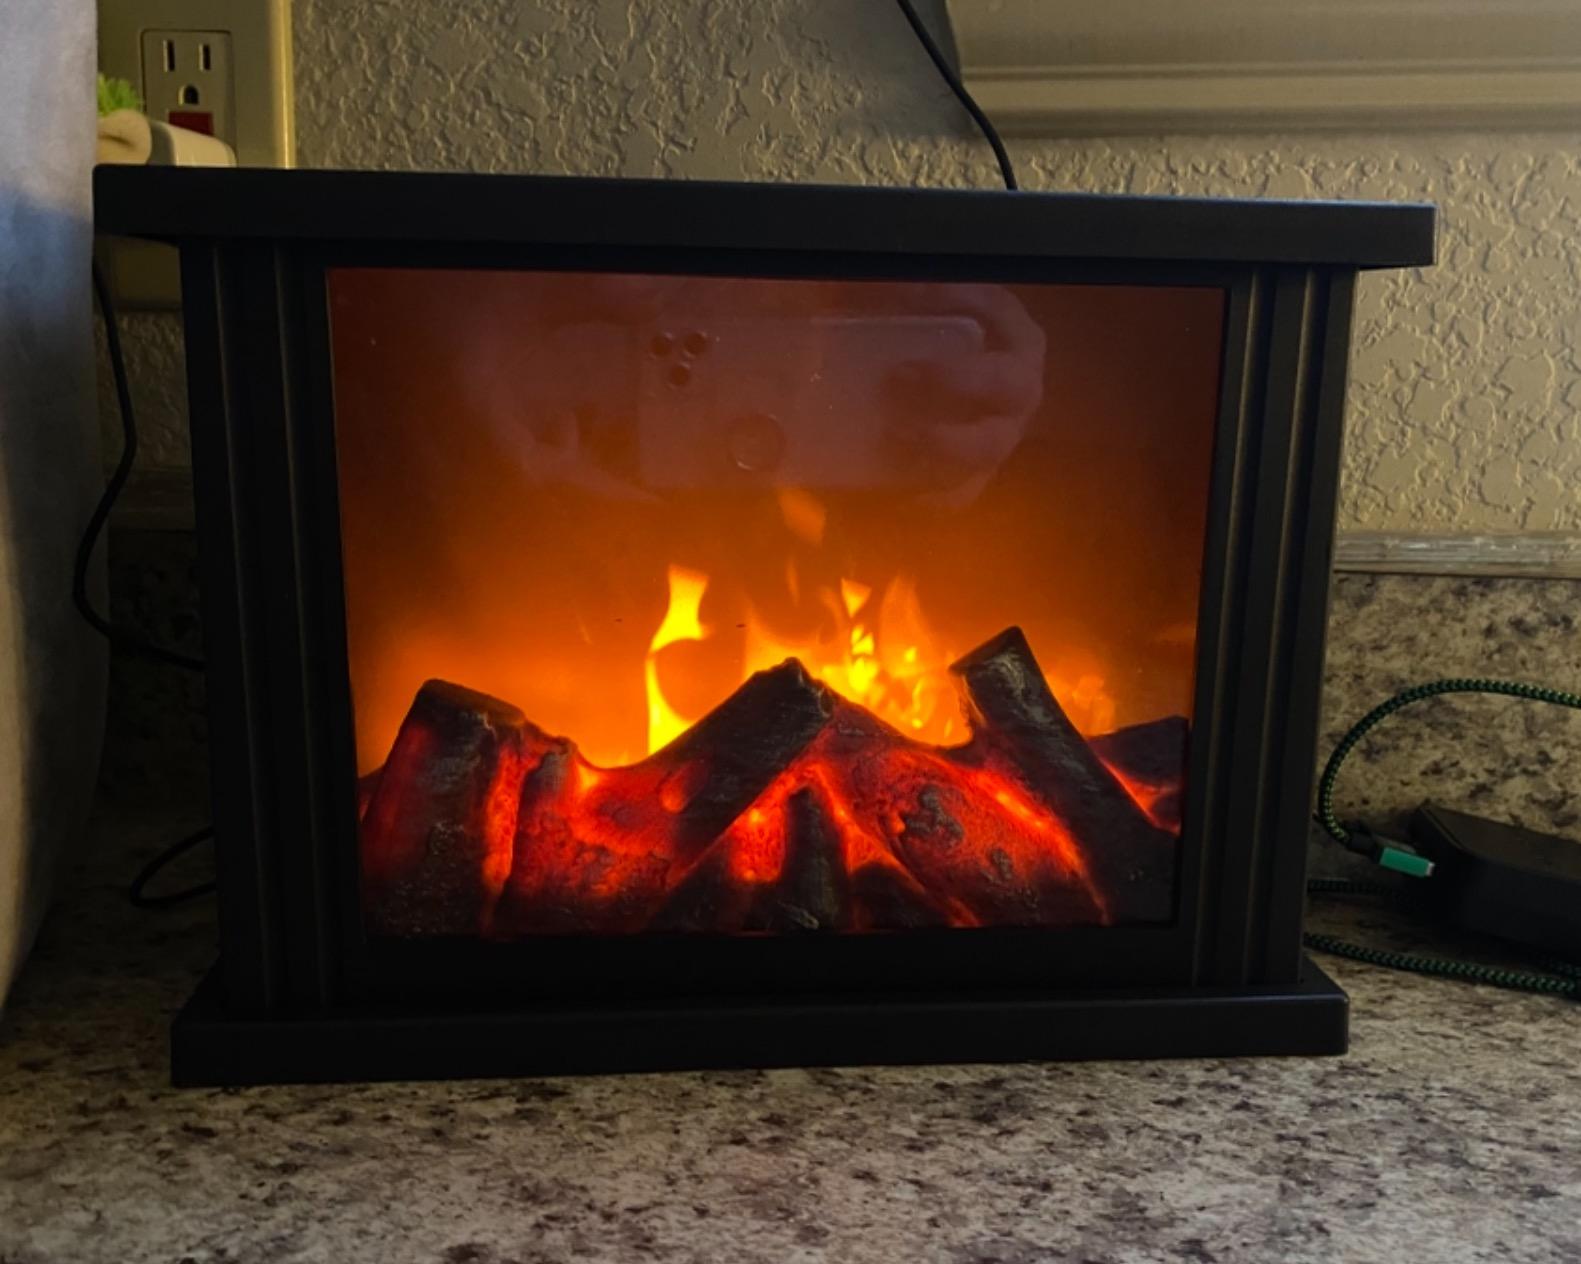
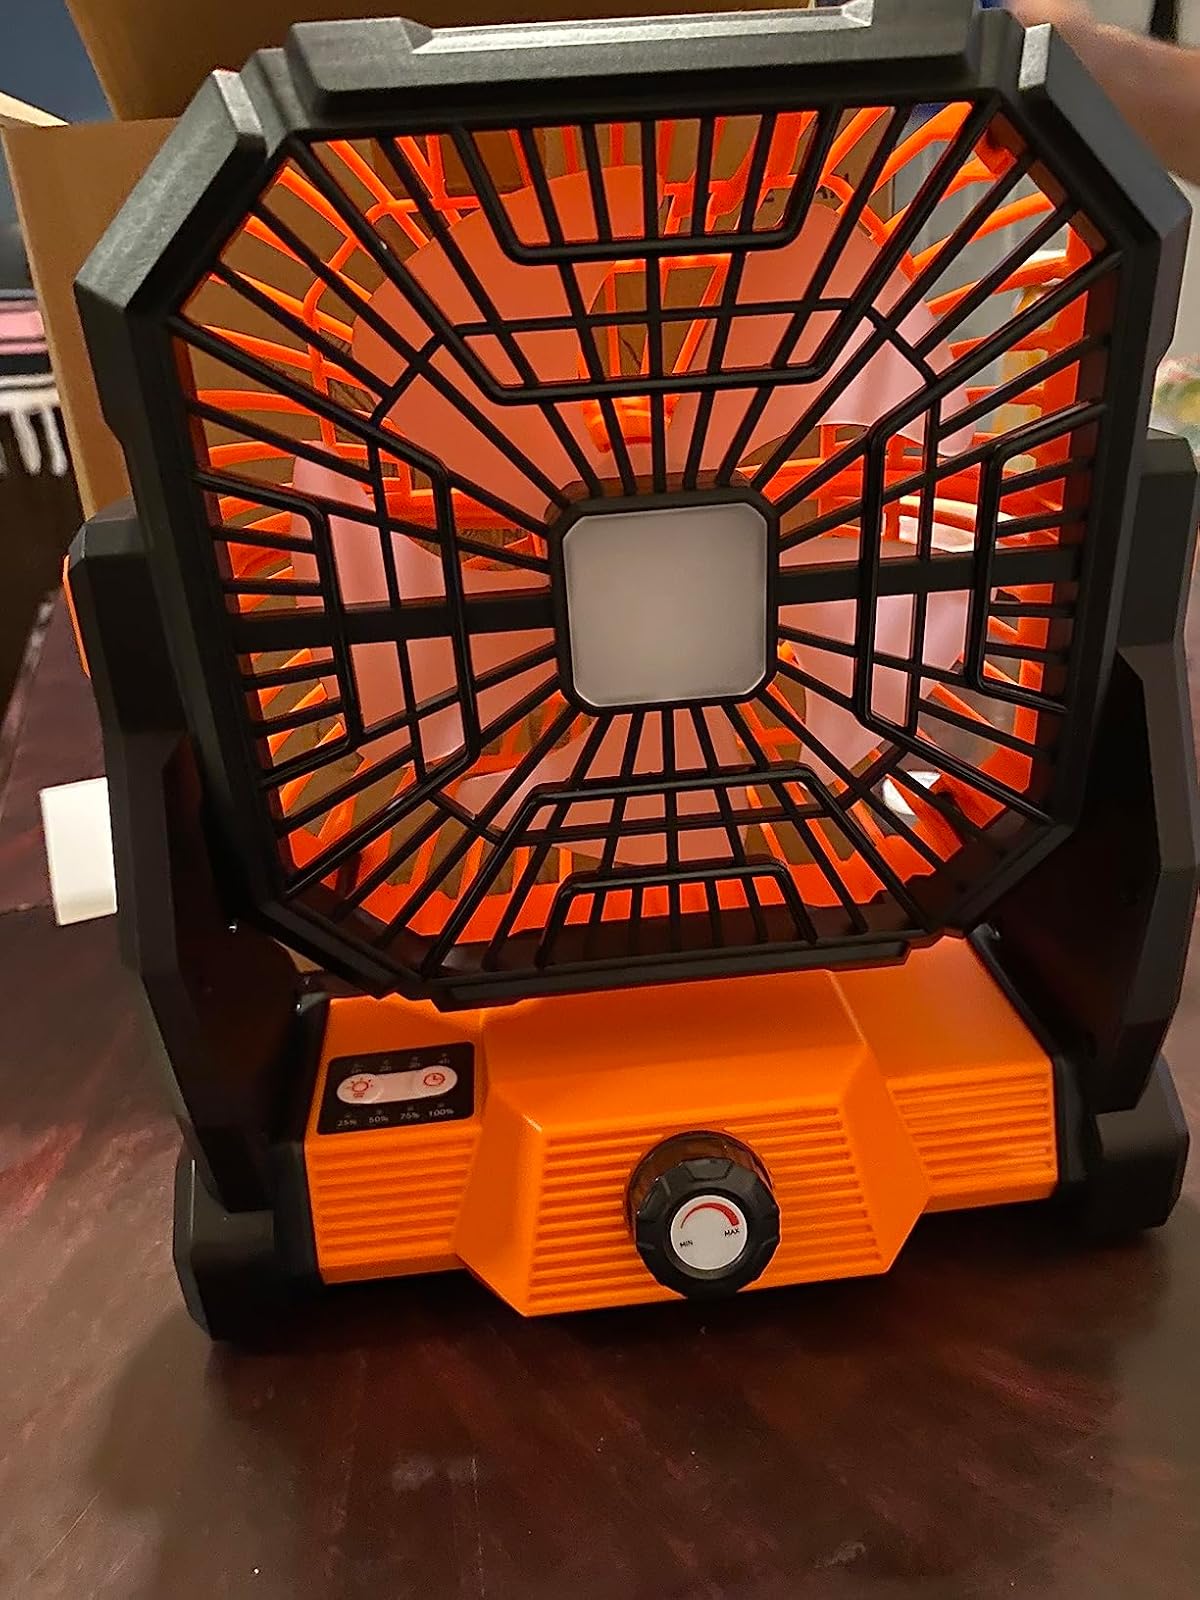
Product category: lantern
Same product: no